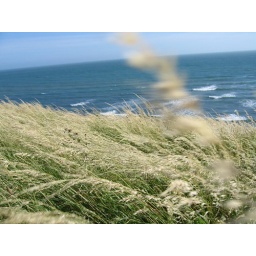
grass near the ocean